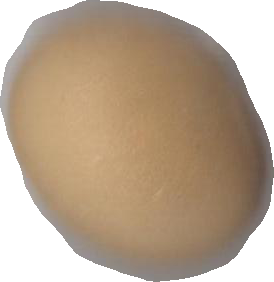
Variety: Grobogan